Shredded wheat

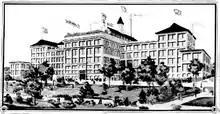
Shredded Wheat factory in Niagara Falls, New York, circa 1905

Henry Perky invented shredded wheat cereal in Denver, Colorado, in 1890, as well as founding the "Cereal Machine Company". In 1895, Perky received United States Patent Number 548,086, dated 15 October 1895. The biscuits proved more popular than the machines, so Perky moved east and opened his first bakery in Boston, Massachusetts, and then in Worcester, Massachusetts, in 1895, retaining the name of The Cereal Machine Company, and adding the name of the Shredded Wheat Company. Inspired by his observation of a dyspeptic diner blending wheat with cream, he developed a method of processing wheat into strips that were formed into pillow-like biscuits.